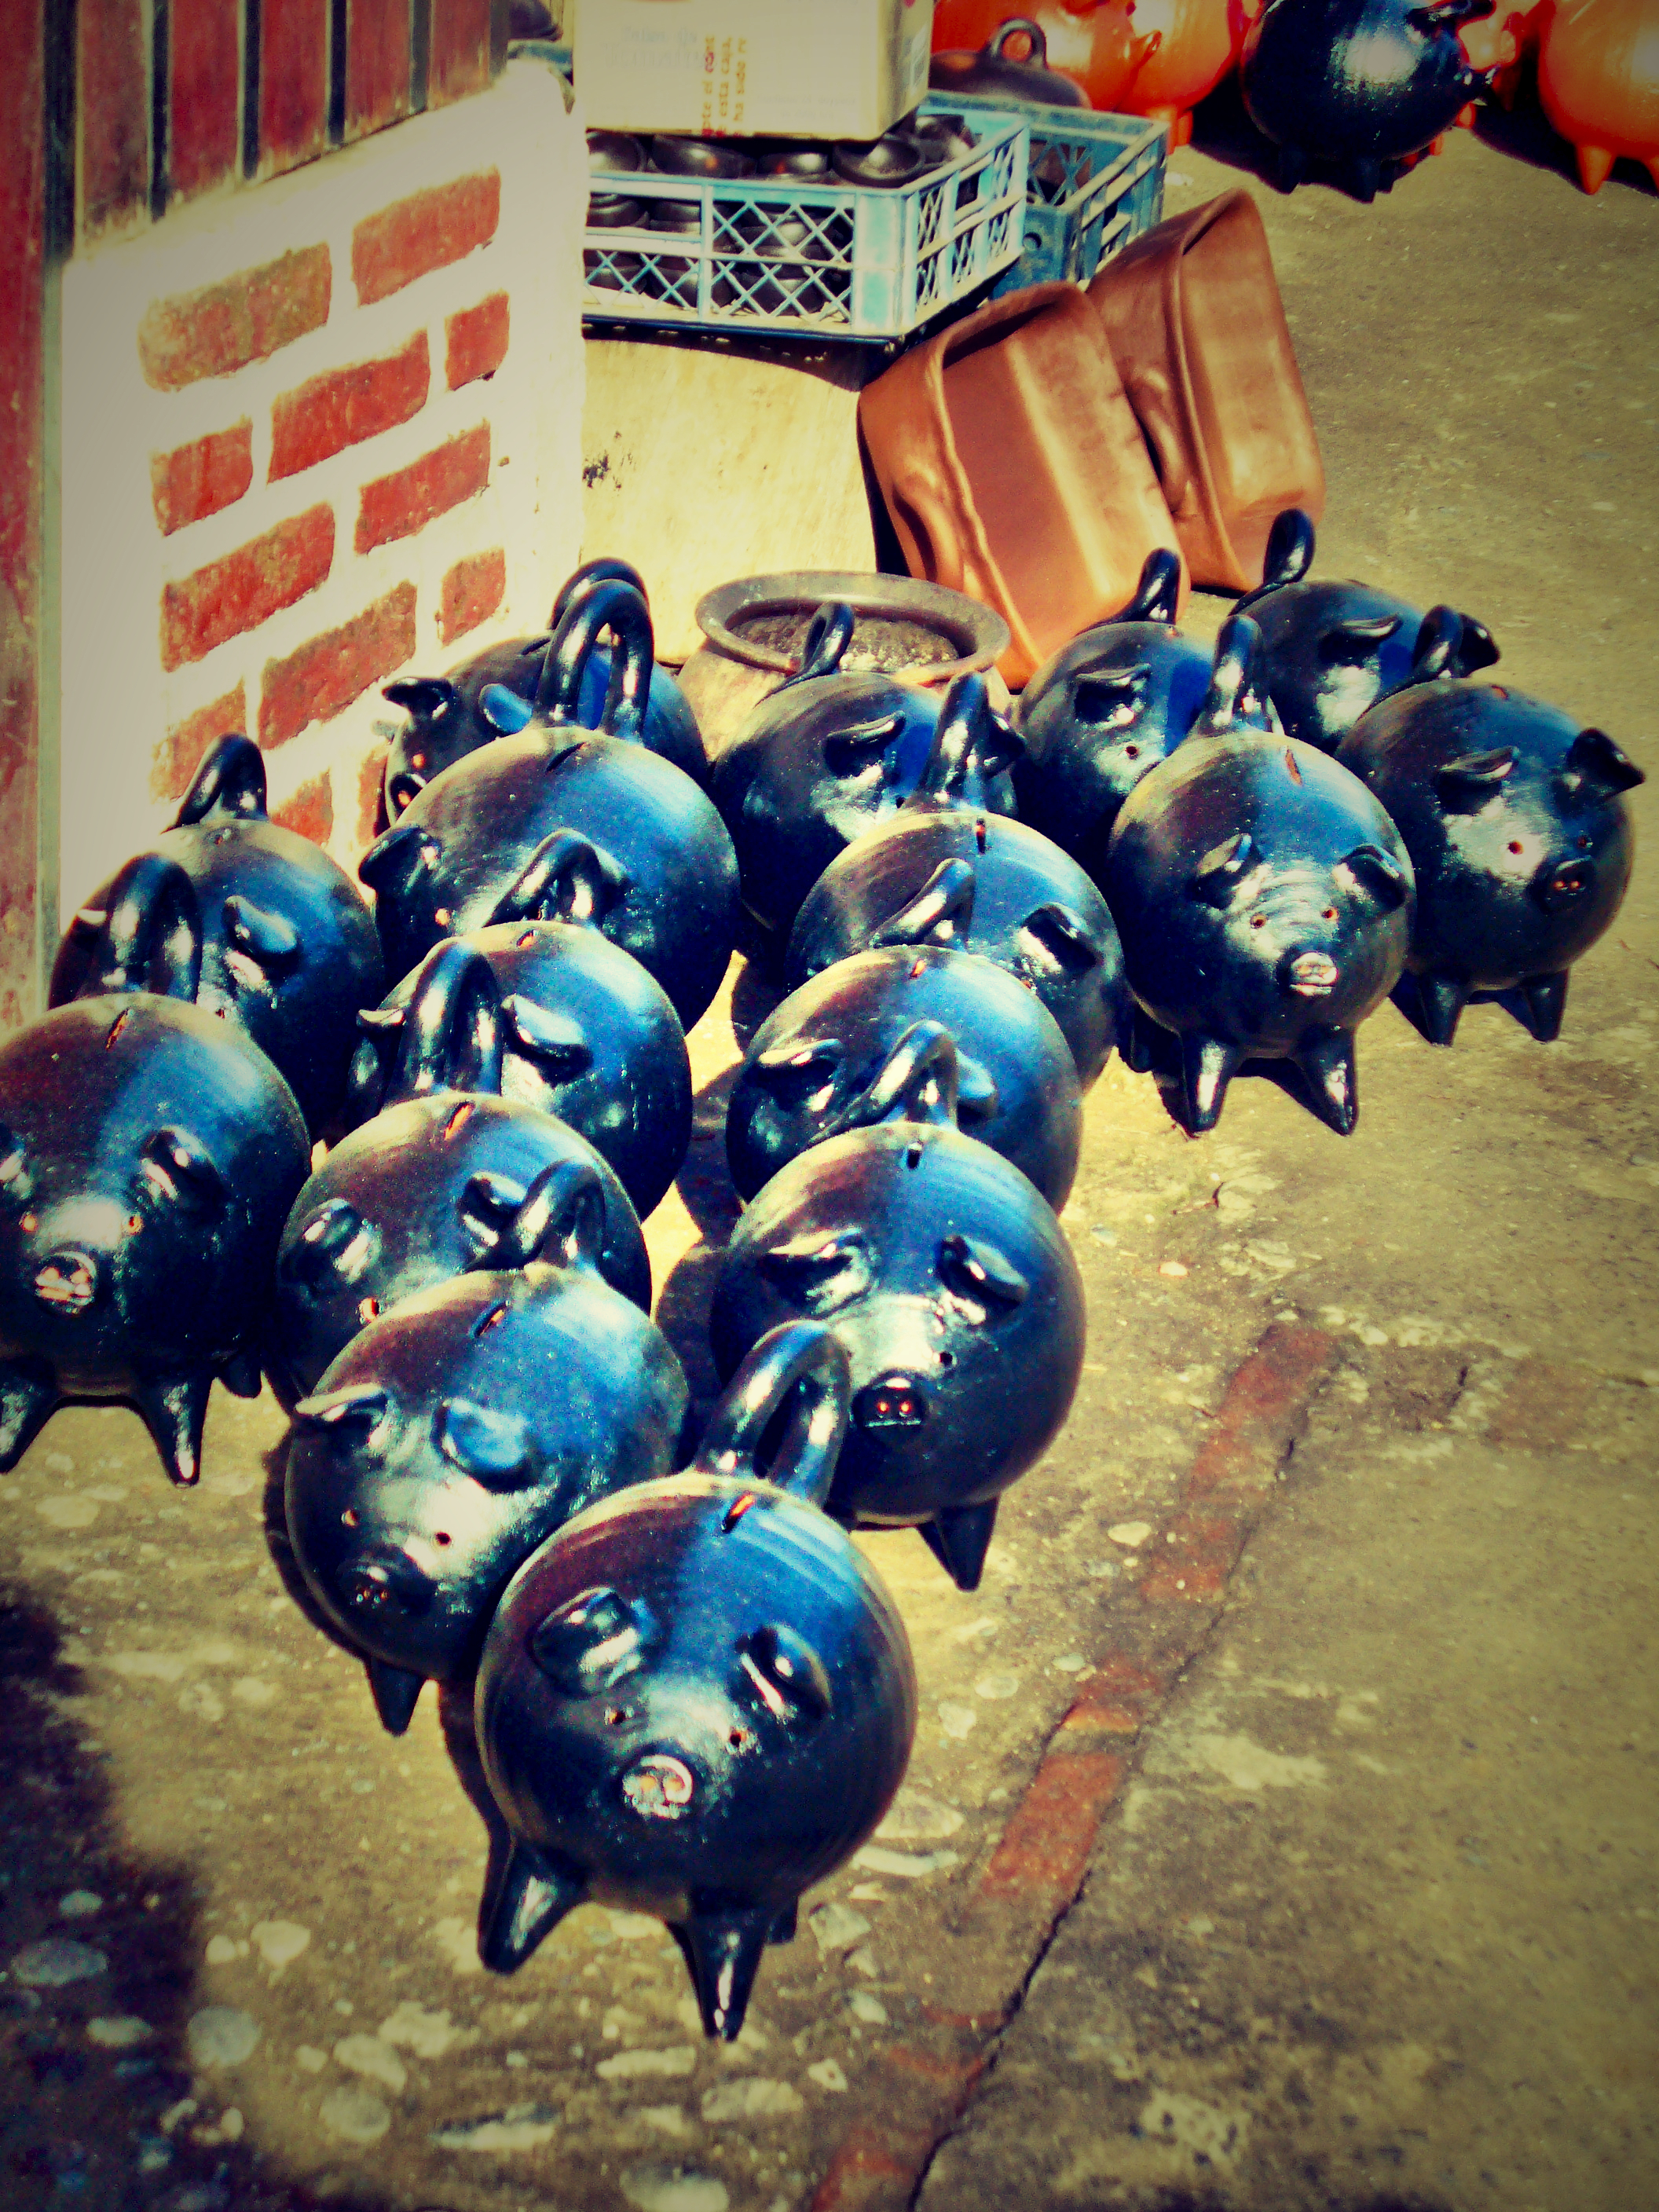
blue, craft, chile, art, handmade, pig, clay, artisan, piggy, pomaire, piggies, potterry